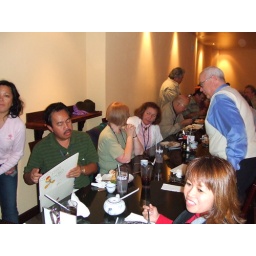
Rose marie on the extreme far left; melvin in the green shirt; Lee standing on the right